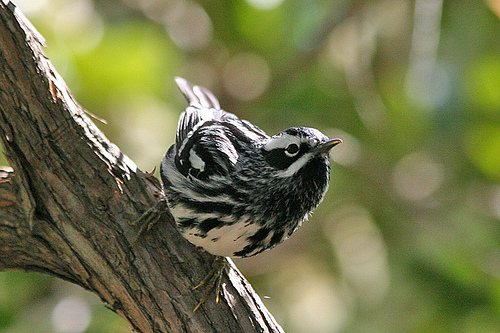
a black and white bird with gray stripes and a small billthe bird has a small yellow bill and a black eyering.
a small bird with black and white feathers covering its entire body in a unique pattern.
this bird has a black and white overall body color.
this bird has a white belly with a black striped back, throat and head.
this bird as black and white all over, with a white eye ring.
this bird is small, mostly black, with white stripes covering its body, and a thin pointed bill.
this bird has wings that are black and white and has a small billa tiny bird with black and white pattern throughout the body
this bird is black with white and has a very short beak.
Species: Black And White Warbler